Peugeot 402

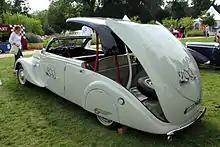
Peugeot 402 Eclipse décapotable (1938)

Despite being introduced some thirteen years after the demise of the 402 during World War II, the Peugeot 403 was clearly intended as the 402's successor, given that after the war, the market first needed cheaper and smaller, more frugal cars. Peugeot saw this and thus focused on their 202 and 203 models during the late 1940s and early 1950s.